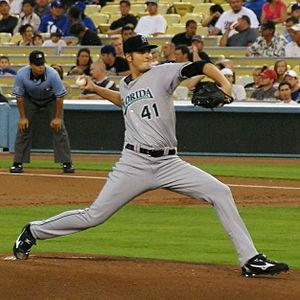
Christopher Kenneth Volstad est un lanceur droitier de baseball évoluant en Ligue majeure. Il est présentement sous contrat avec les Braves d'Atlanta.